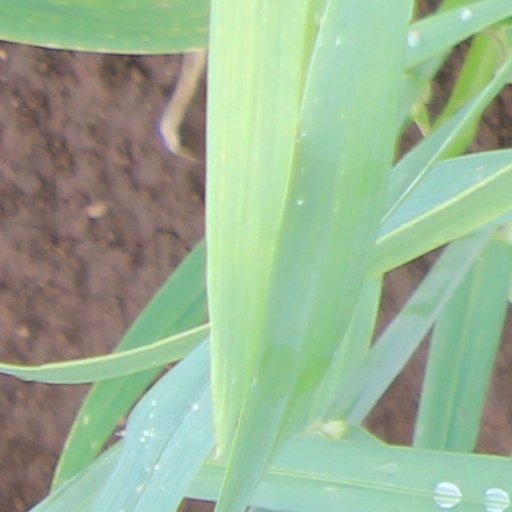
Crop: wheat